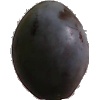
Label: Plum 3